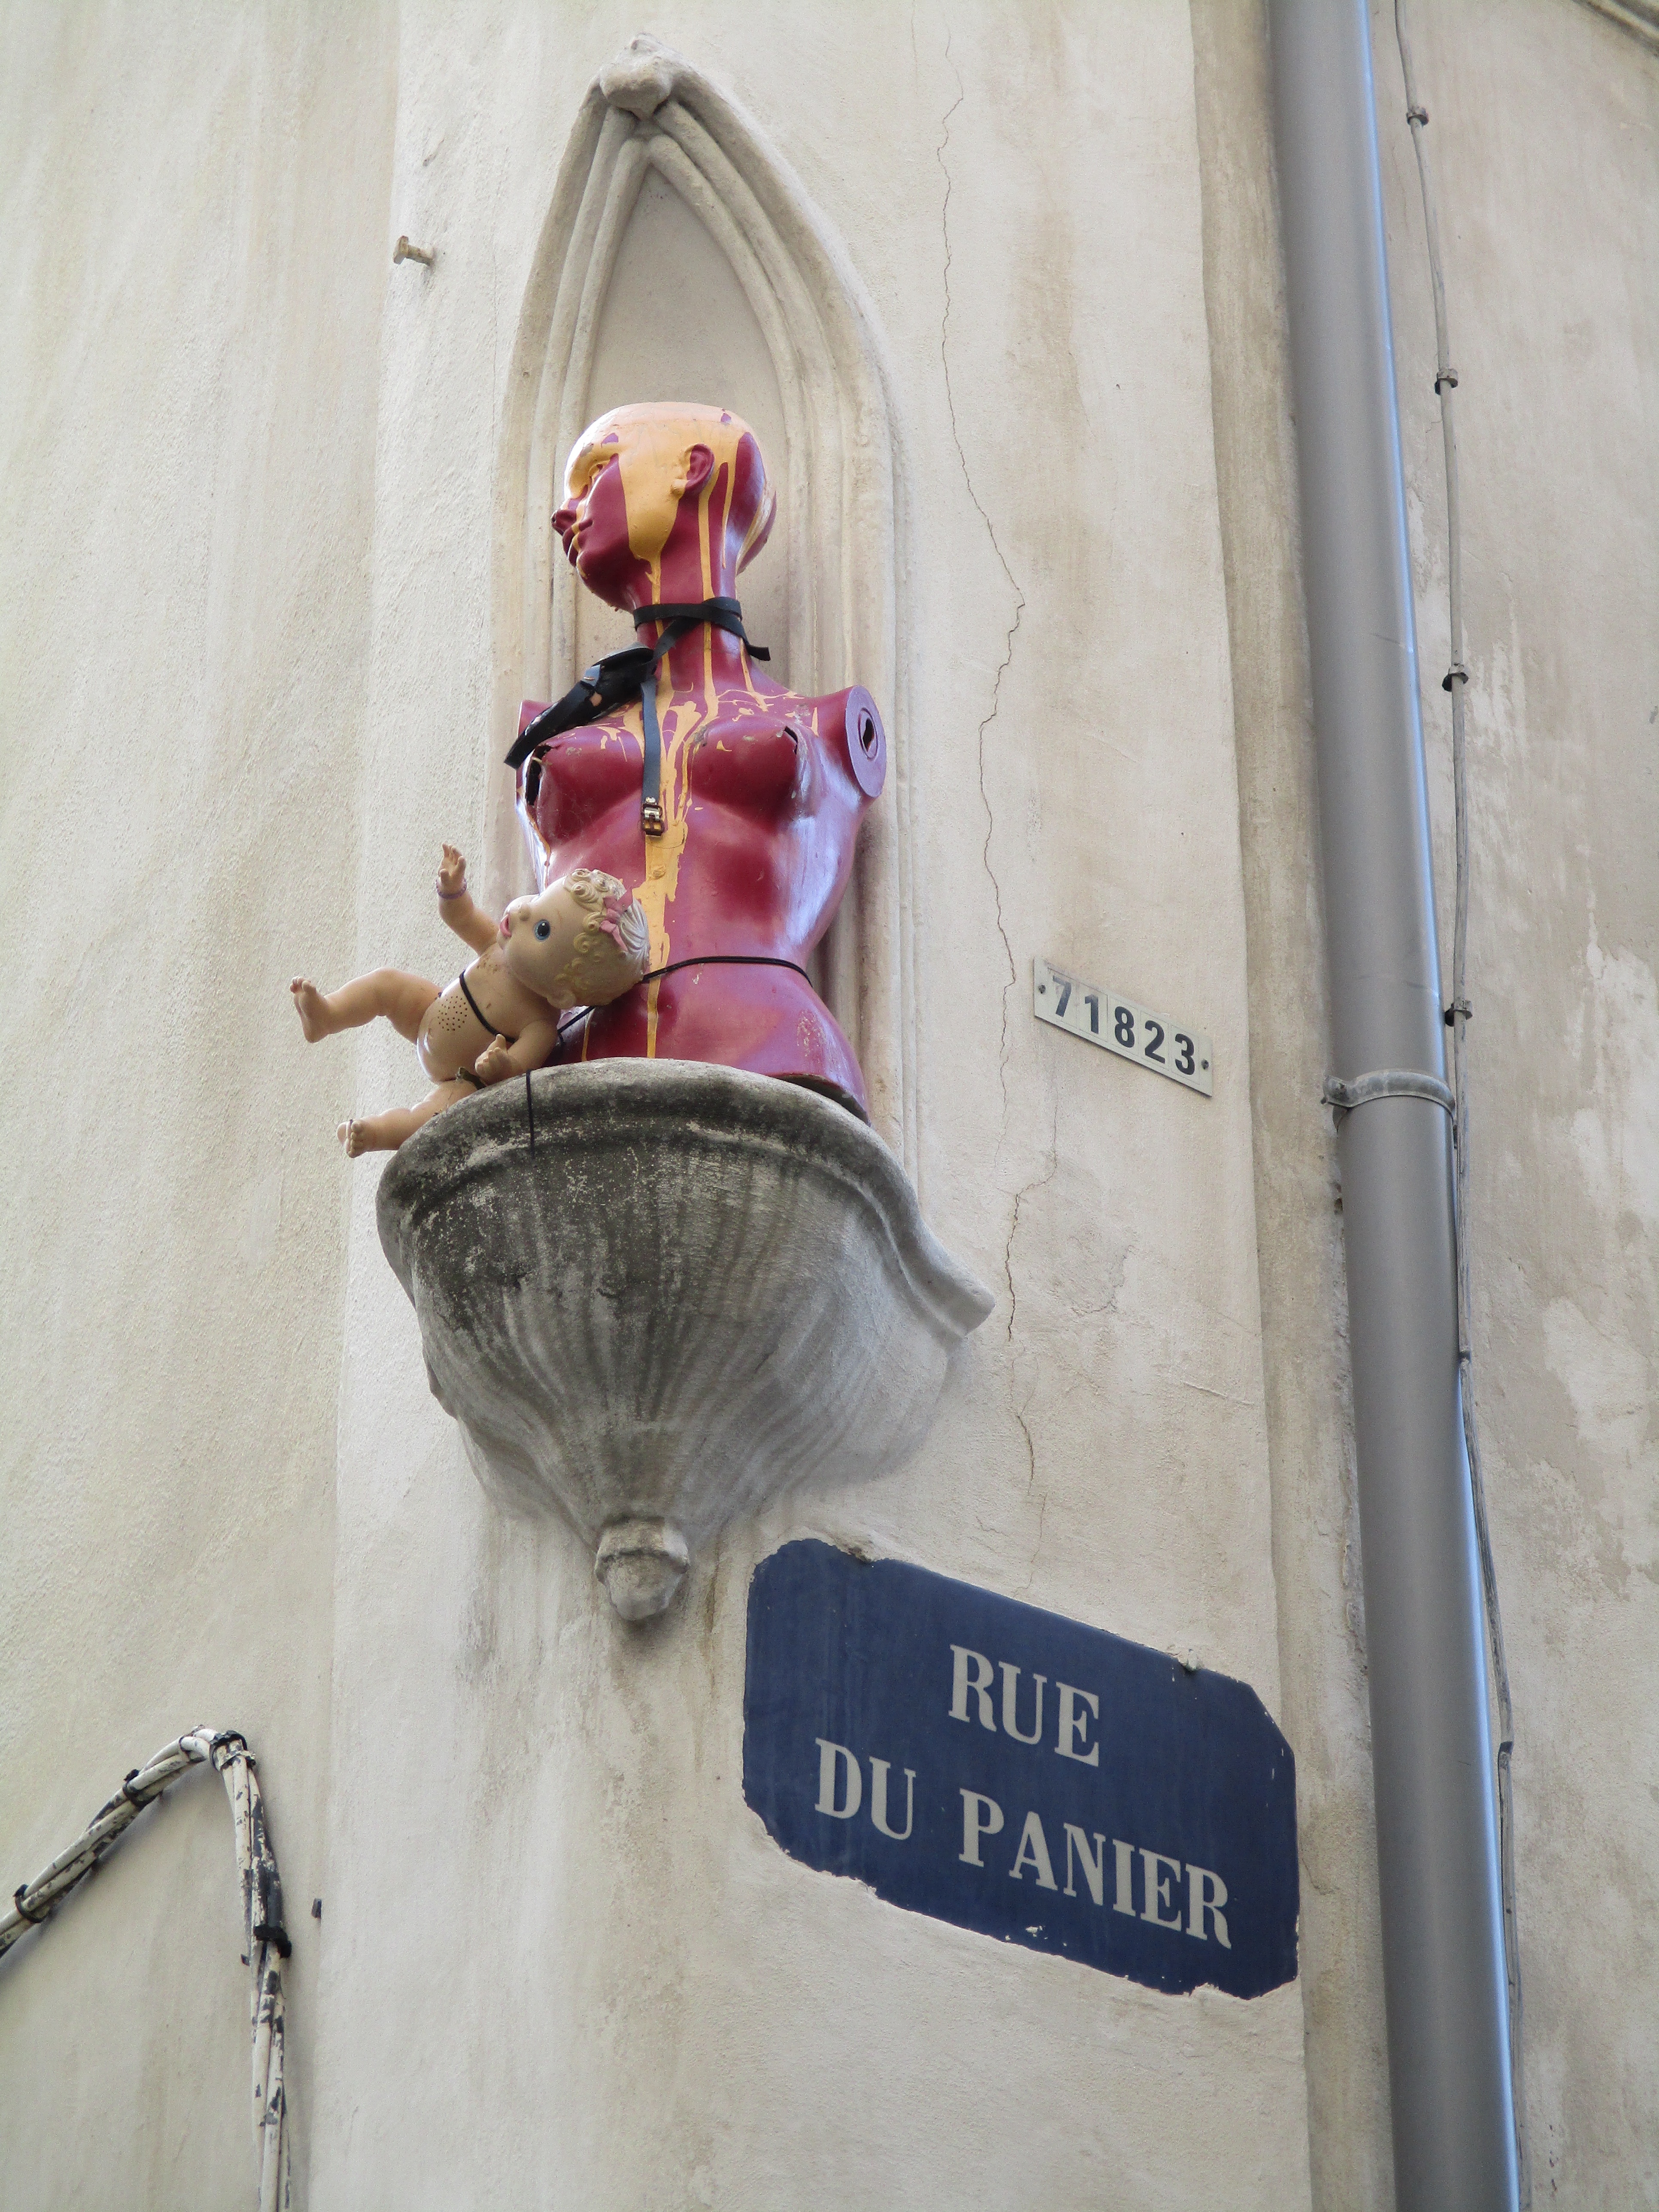
white, spring, color, doll, art, photograph, image, marseille, shape, madonna, modern art, panier street